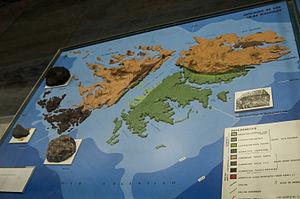
Le musée Malvinas e Islas del Atlántico Sur est un musée créé en juin 2014 sur décision du gouvernement argentin et a été installé dans des bâtiments appartenant à l'Escuela de Mecánica de la Armada, à Buenos Aires, depuis le 10 juin de la même année.